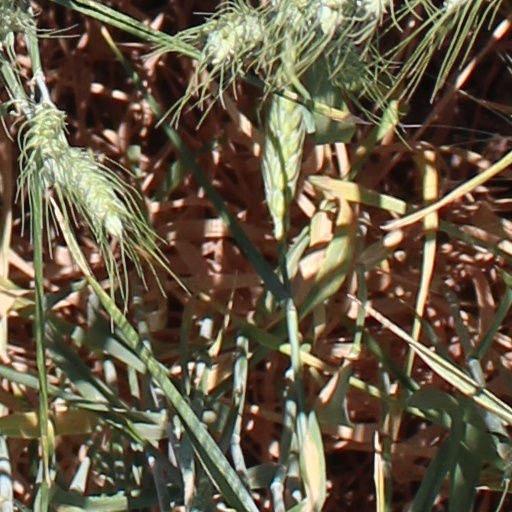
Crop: wheat